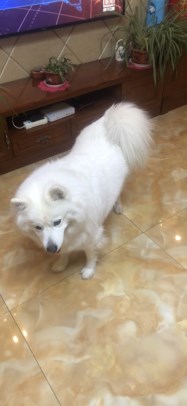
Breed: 2192-n000088-Samoyed